Angels Flight

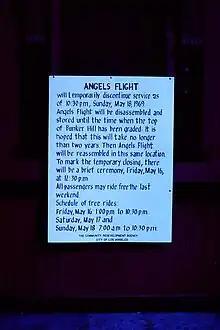
A sign posted before the railway was closed, 1969.

The railway was closed on May 17 or May 18, 1969, when the Bunker Hill area underwent a controversial total redevelopment, which destroyed and displaced a community of almost 22,000 working-class families who were renting rooms in architecturally significant but run-down buildings; the demolished residences were replaced with a contemporary mixed-use district of high-rise commercial buildings and modern apartment and condominium complexes. Both of the Angels Flight cars, "Sinai" and "Olivet", were then placed in storage at 1200 S. Olive Street, Los Angeles. This was the location of Sid and Linda Kastner's United Business Interiors. At this location, the Kastners maintained "The Bandstand," a private museum. The Bandstand featured antique, coin-operated musical instruments where one of the cars ("Sinai") was on display in the museum. "Olivet" was stored in the garage of the building. They were stored at this location for 27 years at no charge in anticipation of the railway's restoration and reopening, which according to the city's Redevelopment Agency, was originally slated to take place within two years.